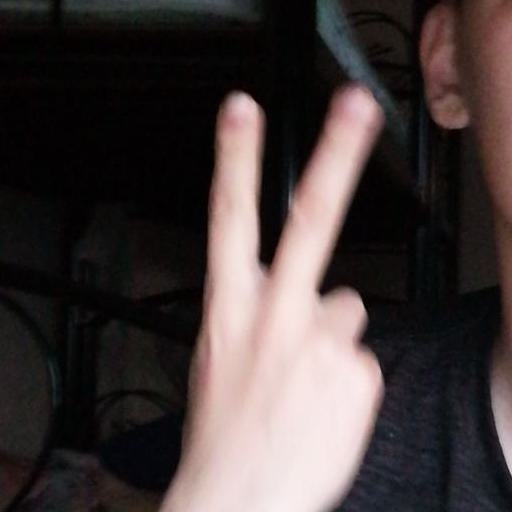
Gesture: peace_inverted